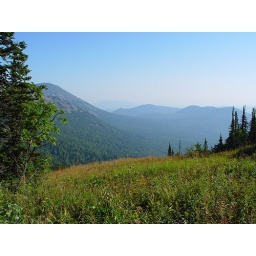
this is near big bear lake